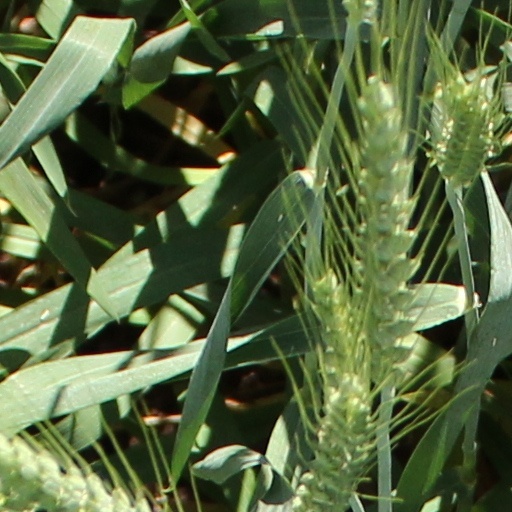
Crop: wheat